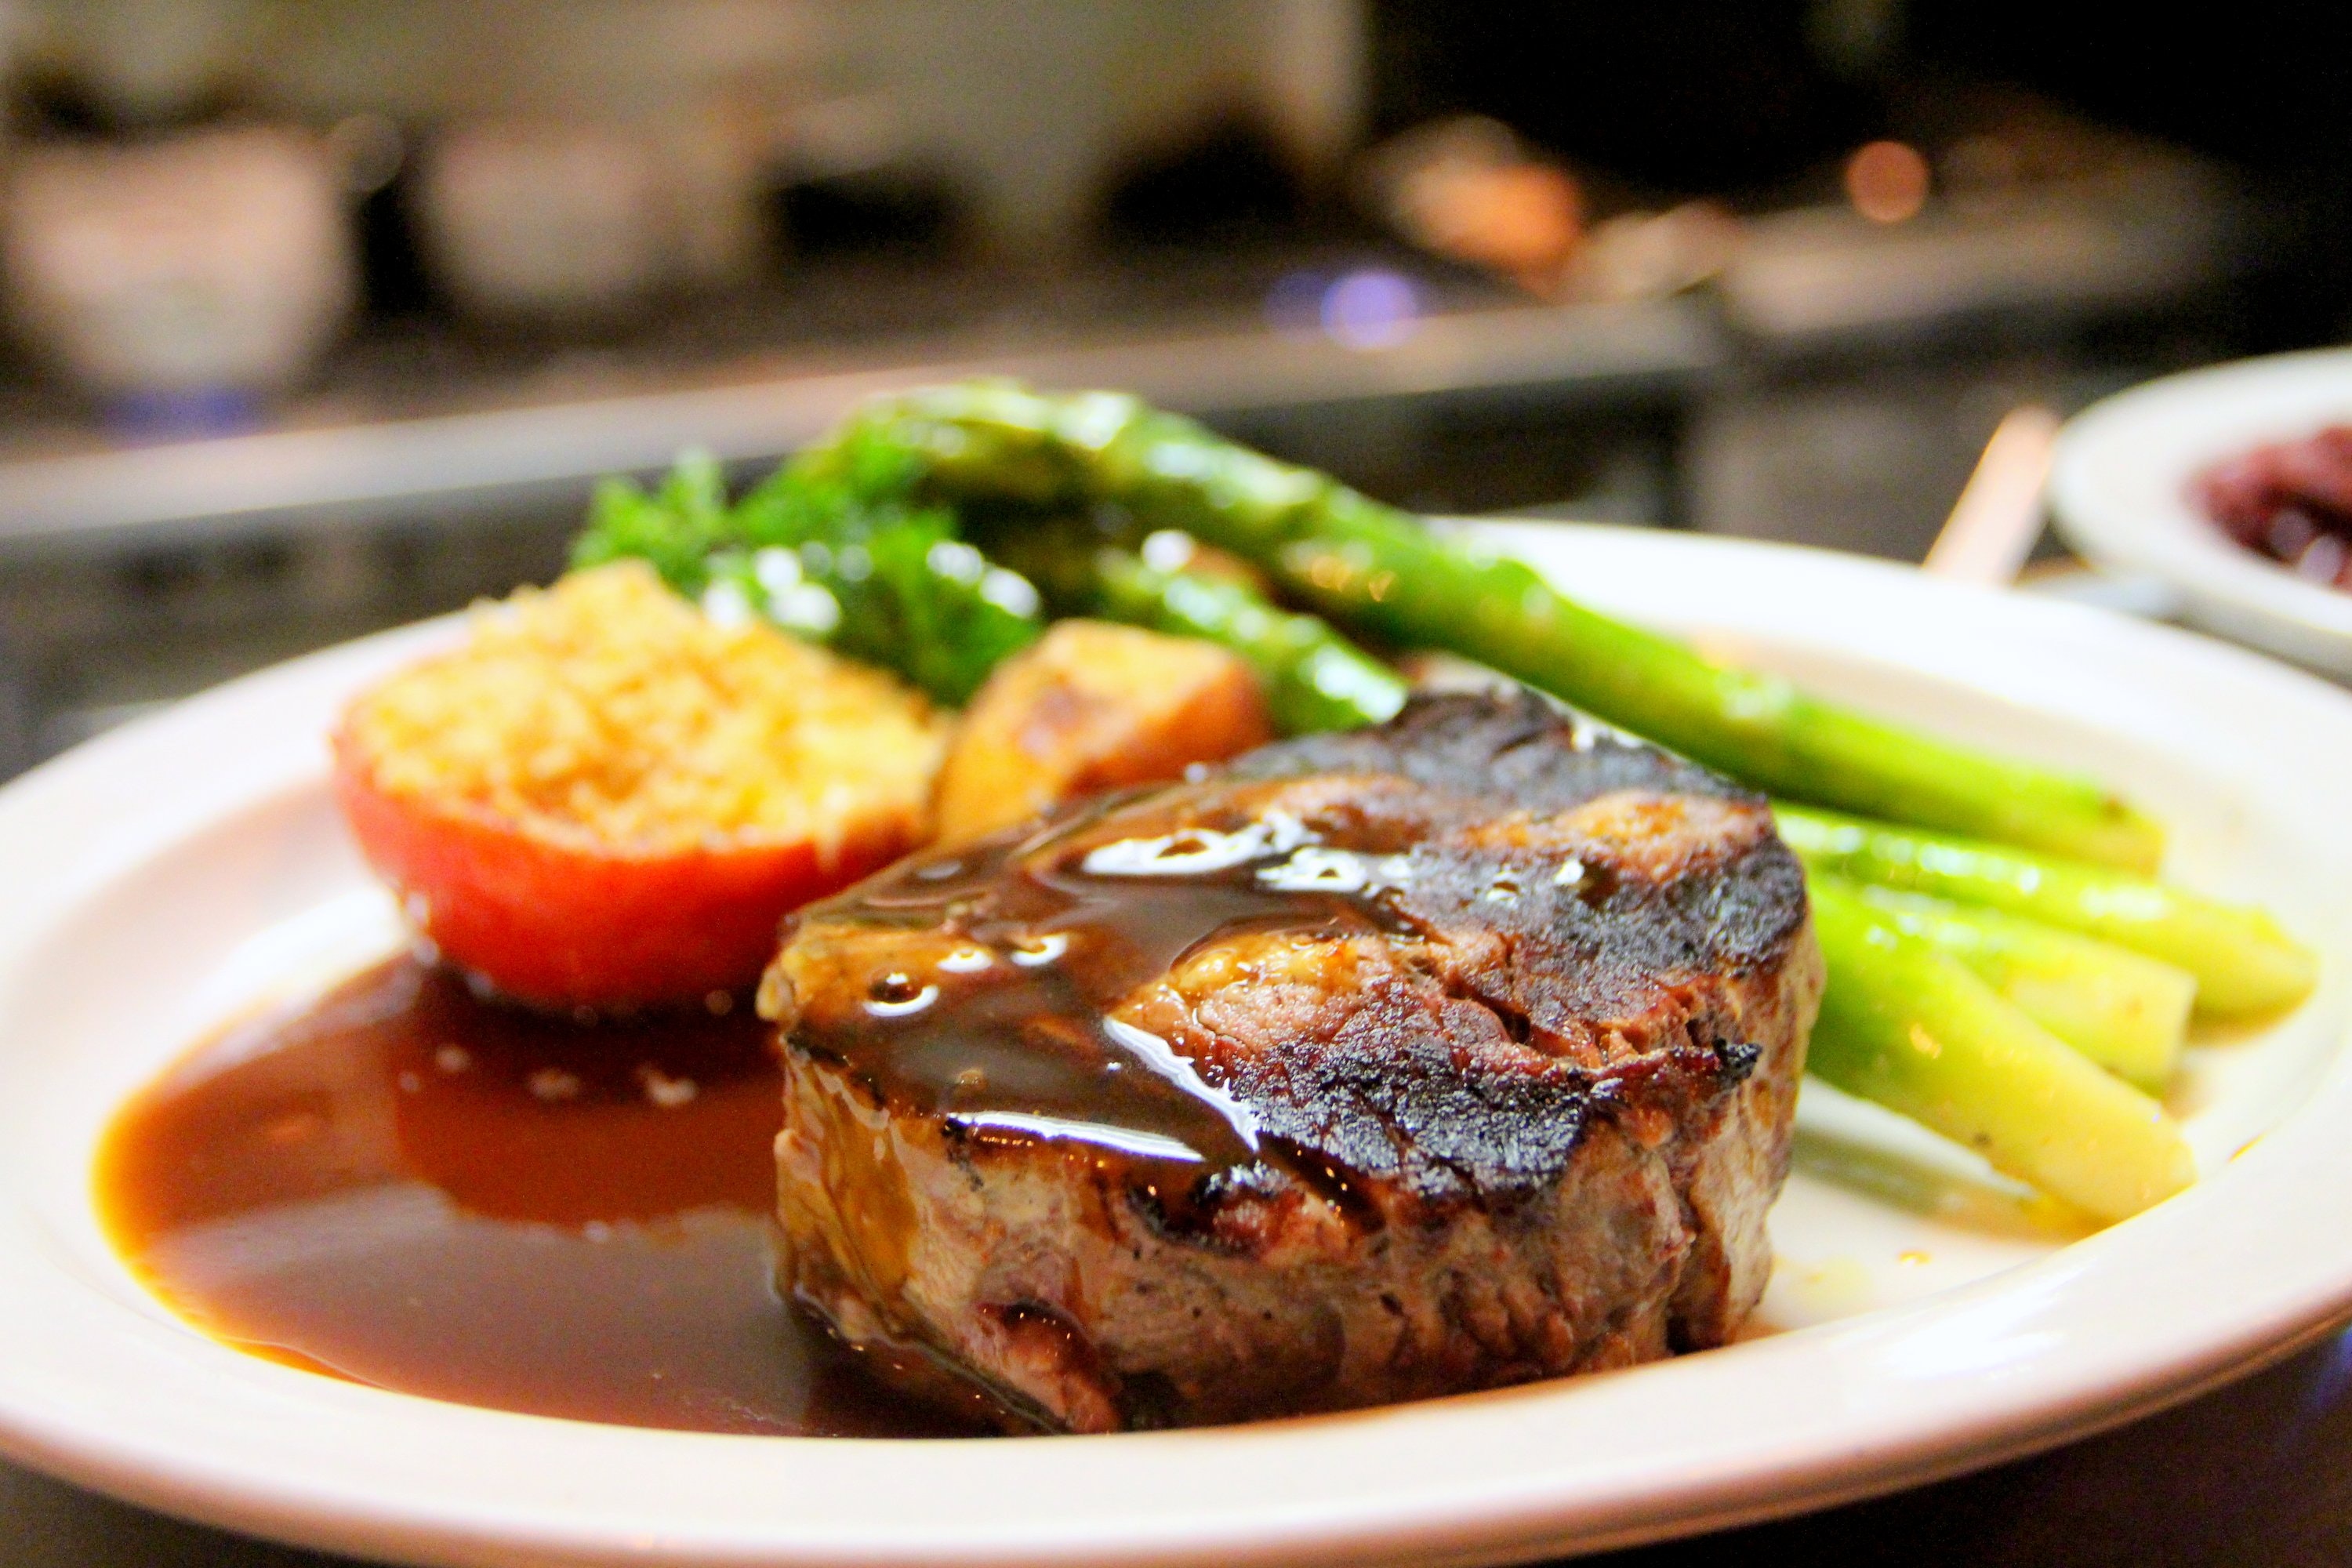
dish, food, cuisine, ingredient, pork steak, steak, beef tenderloin, meat, sirloin steak, rib eye steak, Steak au poivre, pork chop, salisbury steak, meatloaf, produce, la carte food, recipe, meat chop, Steak sauce, garnish, braising, roast beef, meal, pepper steak, beef, flat iron steak, Tournedos rossini, brunch, British cuisine